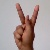
The image shows a hand gesture representing the letter 'K' in Indian Sign Language.